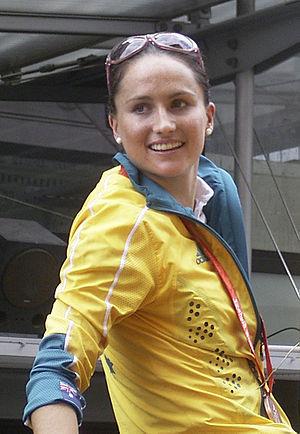
Les Séries mondiales de triathlon 2009 sont composées de 8 courses organisées par la Fédération internationale de triathlon dont 1 grande finale. Chacune des courses est disputée au format olympique soit 1 500 m de natation, 40 km de cyclisme et 10 km de course à pied.
Les Championnats du monde de triathlon 2010 sont composés de 8 courses organisées par la Fédération internationale de triathlon dont 1 grande finale à Budapest. Chacune des courses est disputée au format olympique soit 1 500 m de natation, 40 km de cyclisme et 10 km de course à pied.